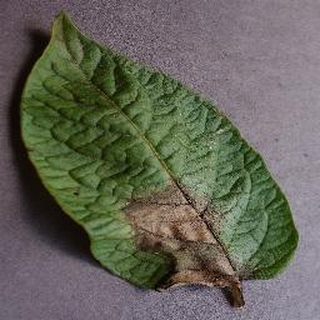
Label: potato_late_blight